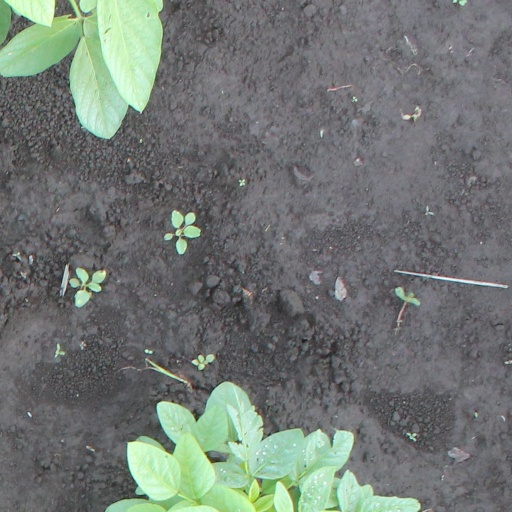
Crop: soybean